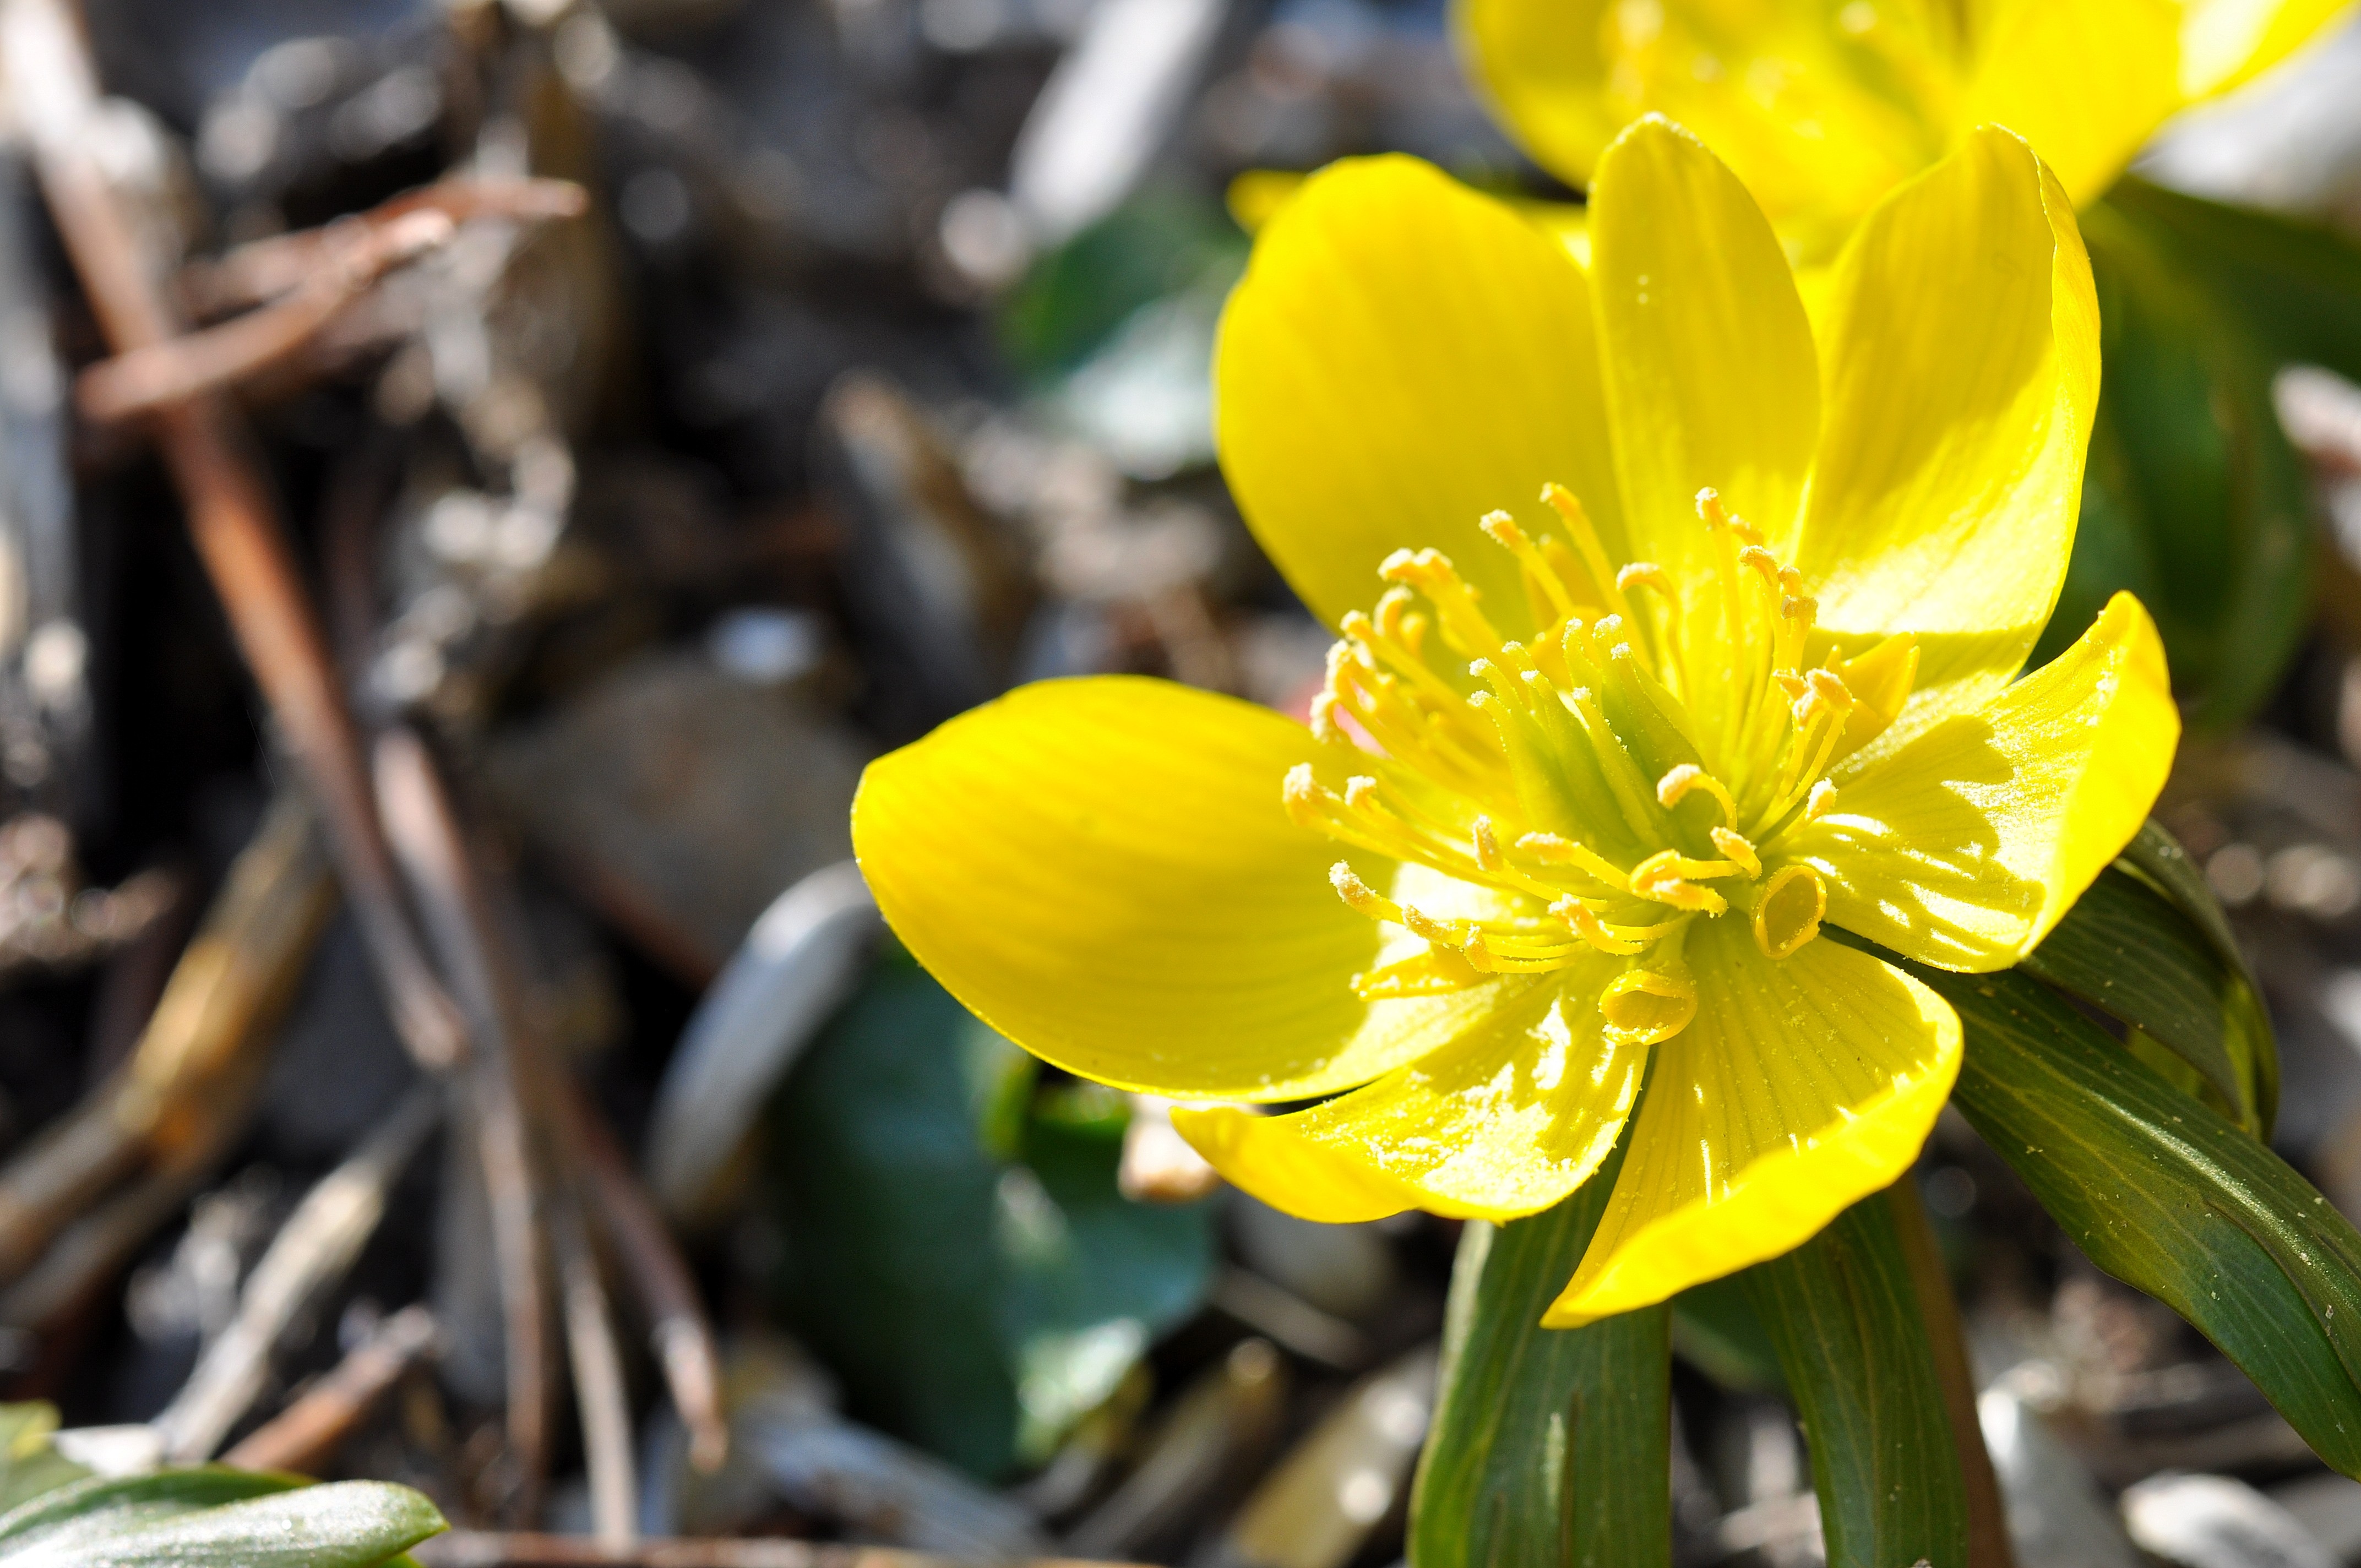
nature, blossom, plant, flower, spring, green, macro, botany, yellow, close, flora, wildflower, flowers, close up, narcissus, early bloomer, potentilla, macro photography, kobold, ground cover, flowering plant, signs of spring, plant stem, land plant